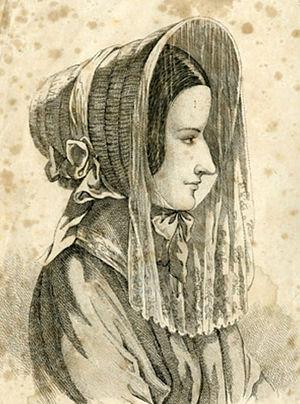
Marie Lafarge, frontispice de Memoirs of Madame Lafarge, Philadelphia: Carey and Hart, 1841.
La chartreuse Sainte-Marie de Glandier est un ancien monastère masculin de l'ordre des Chartreux, fondé en 1219, dans la vicomté de Comborn, en Limousin, aujourd'hui dans la commune de Beyssac, en Corrèze, région de Nouvelle-Aquitaine.
Marie Fortunée Capelle, connue sous son nom d'épouse Marie Lafarge, née à Paris le 15 janvier 1816 et morte à Ussat dans le département de l'Ariège le 7 septembre 1852, est une personnalité française soupçonnée, puis reconnue coupable par la justice de l'époque d'avoir empoisonné son époux, Charles Pouch-Lafarge, dit Charles Lafarge, donnant ainsi naissance à l'affaire Lafarge dont le procès fit l'objet de nombreux commentaires et qui sera à l'origine de nombreux ouvrages décrivant ou analysant l'affaire, ainsi qu'à des films de cinéma et de télévision.